Politics in South India

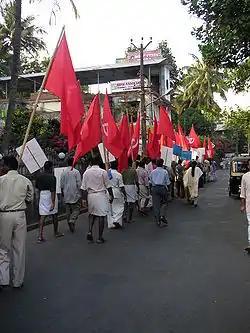
A political rally of the Left Democratic Front in Kerala.

Politics in Kerala comprises two major political alliances: the United Democratic Front (UDF — led by the Indian National Congress), the Left Democratic Front (LDF — led by the Communist Party of India (Marxist)) alternating to power. Kerala has a significant Muslim and Christian population which traditionally form the base of UDF, whereas Ezhavas, a backward class community form the core of LDF. Former president K R Narayanan, and first Leader of opposition in the Lok Sabha A K Gopalan of CPM, were both from Kerala. Kerala created history by democratically electing communists to power in 1957, being the first in the world to do so.